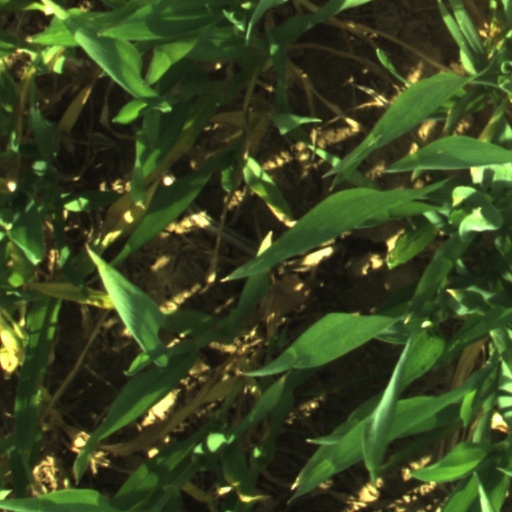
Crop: wheat